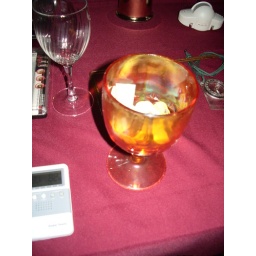
dimes that appear all over the house have been put in this cup